Chukar partridge

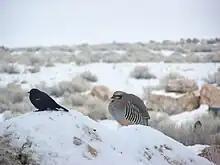
Chukar partridge (right) in the Antelope Island State Park, Utah, US

The chukar partridge is part of a confusing group of "red-legged partridges". Several plumage variations within the widespread distribution of the chukar partridge have been described and designated as subspecies. In the past the chukar group was included with the rock partridge (also known as the Greek partridge). The species from Turkey and farther east was subsequently separated from "A. graeca" of Greece and Bulgaria and western Europe.